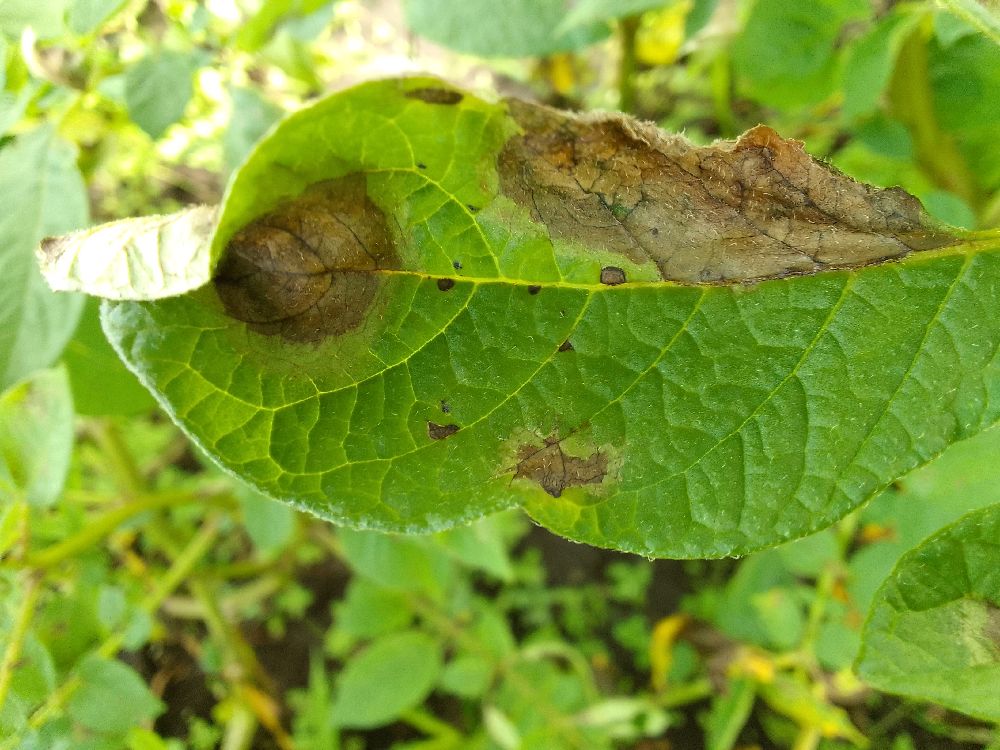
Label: Late blight